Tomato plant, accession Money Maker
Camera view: vertical (180 deg); turntable rotation: 330 degrees
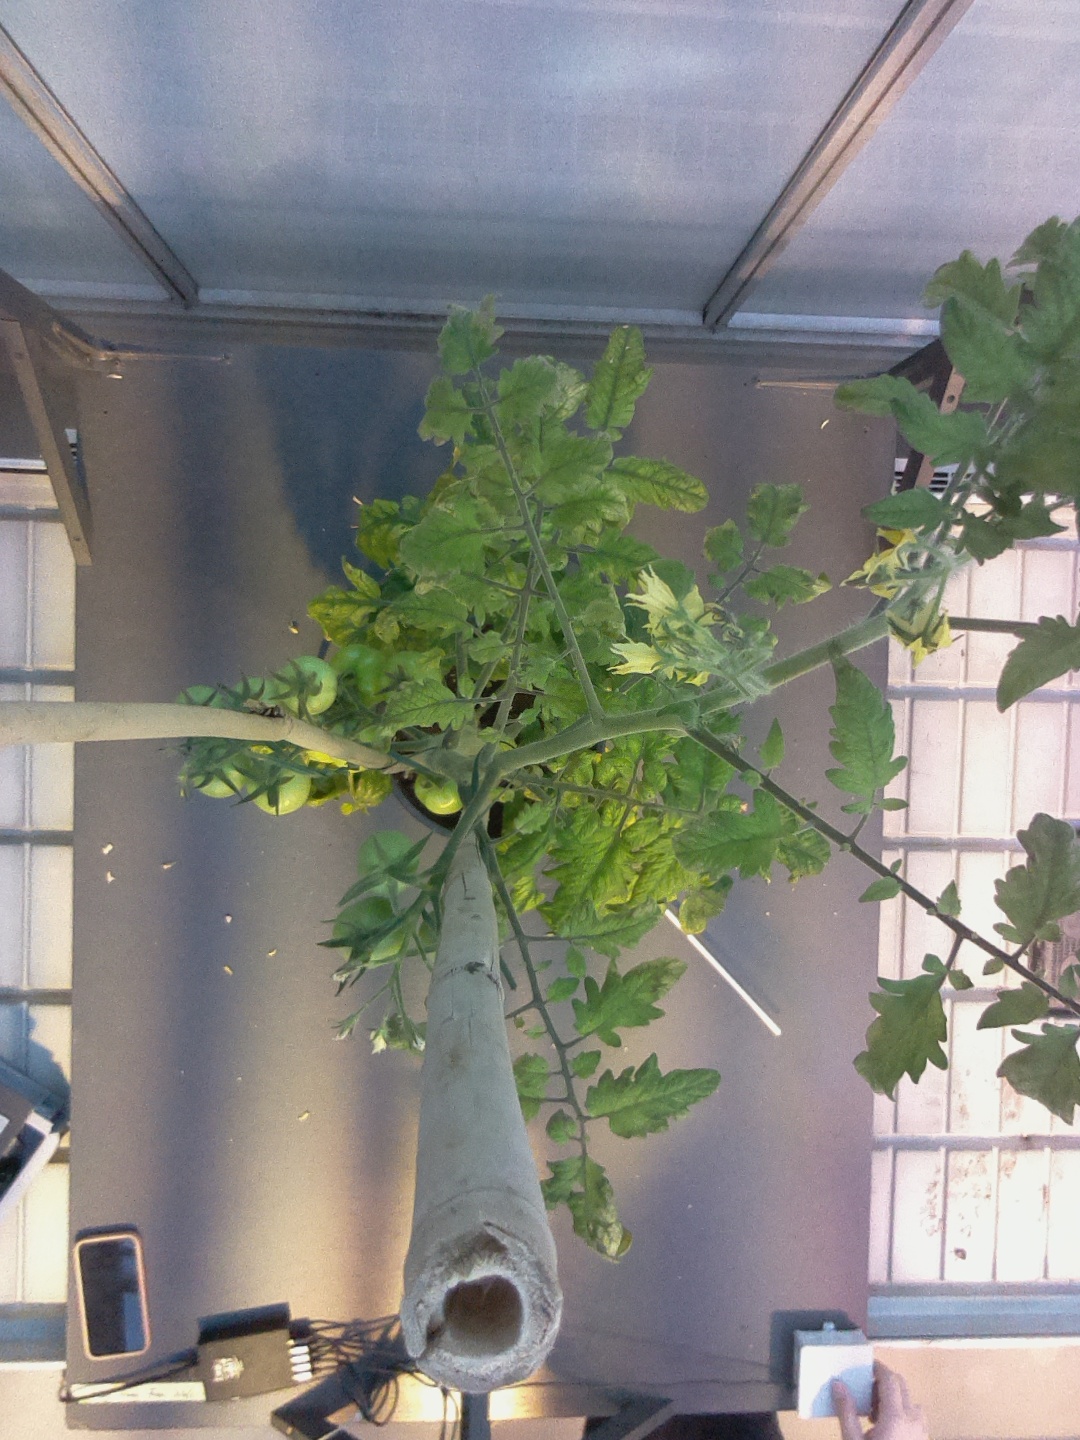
BBCH growth stage 74: 40%-50% of final fruit size